George Fisher Baker

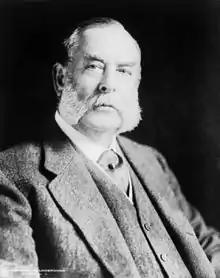

George Fisher Baker (March 27, 1840 – May 2, 1931) was an American financier and philanthropist. Known as the "Dean of American Banking", he was also known for his taciturnity. Baker made a fortune after the Civil War in railroads and banking, and at his death was estimated to be the third-richest man in the United States, after Henry Ford and John D. Rockefeller.